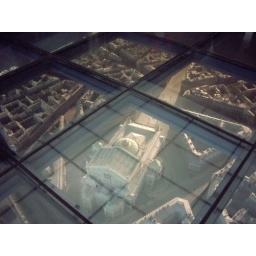
Model of Paris, below ground under glass in Musee d'Orsay